Don Money

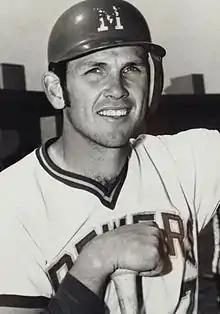
Money in 1975

Donald Wayne Money (born June 7, 1947) is an American former professional baseball infielder who played in Major League Baseball (MLB) for the Philadelphia Phillies and Milwaukee Brewers, and in Nippon Professional Baseball (NPB) for the Kintetsu Buffaloes. He currently serves as the Brewers' special instructor of player development.